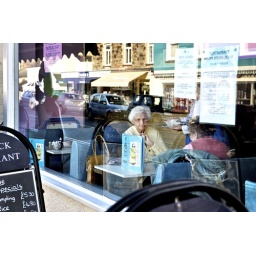
My representation of the atmosphere around a Cornish beach in the winter. Captured in a fish and chips restaurant in Perranporth, Cornwall UK.